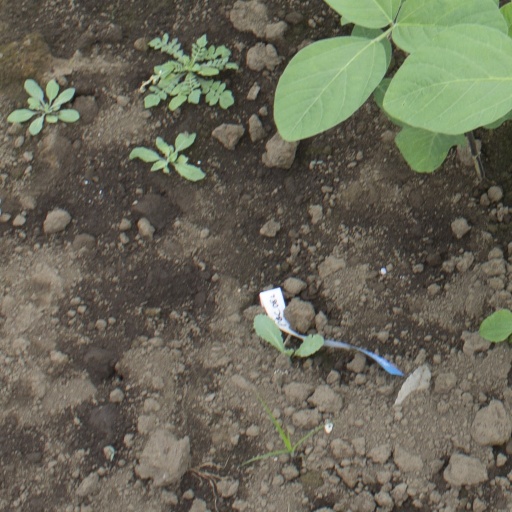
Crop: soybean